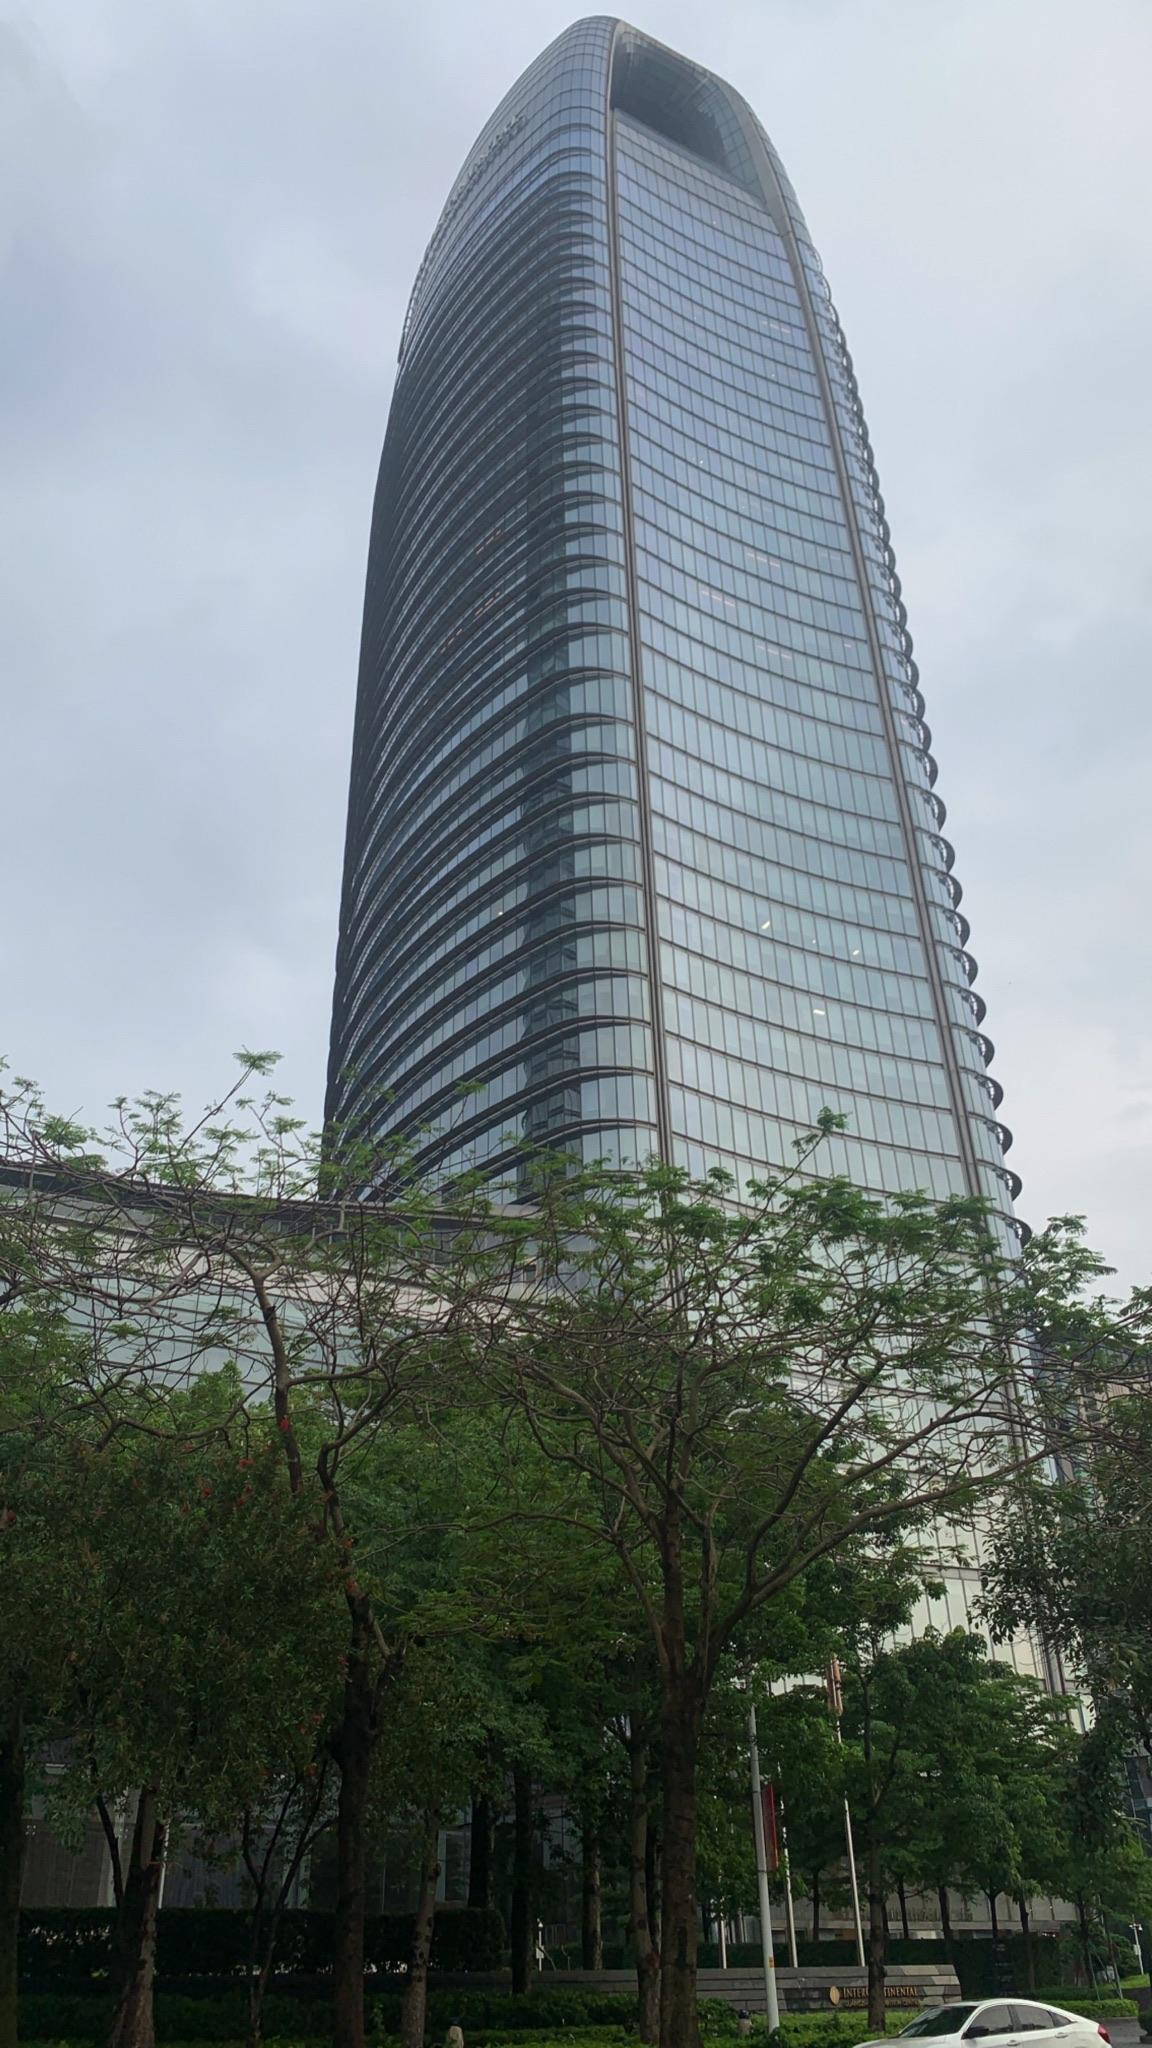
地标名称：保利·发展广场
所在城市：广州市·天河区